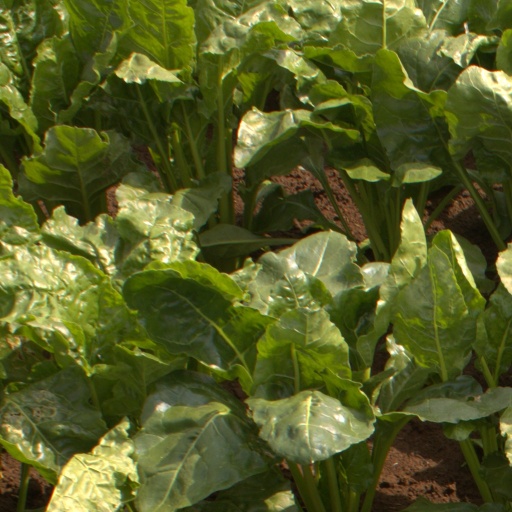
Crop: sugar beet